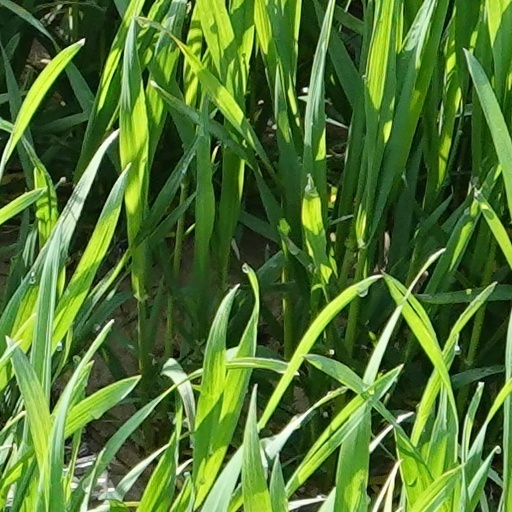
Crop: wheat